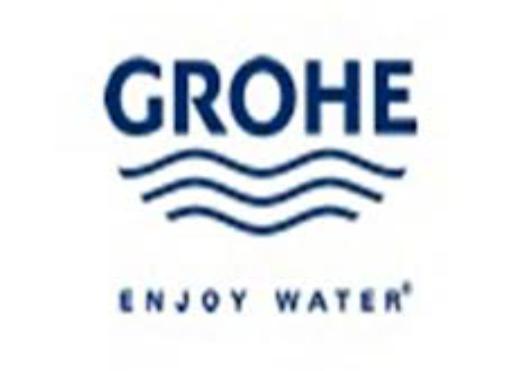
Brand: grohe
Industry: Necessities